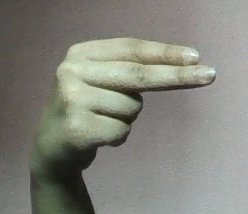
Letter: ain